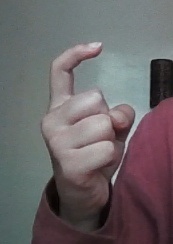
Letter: ra